The Legend (TV series)

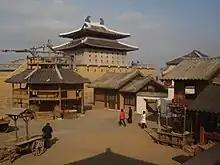
The filming location of the series on Jeju Island

Source: TNS Media Korea